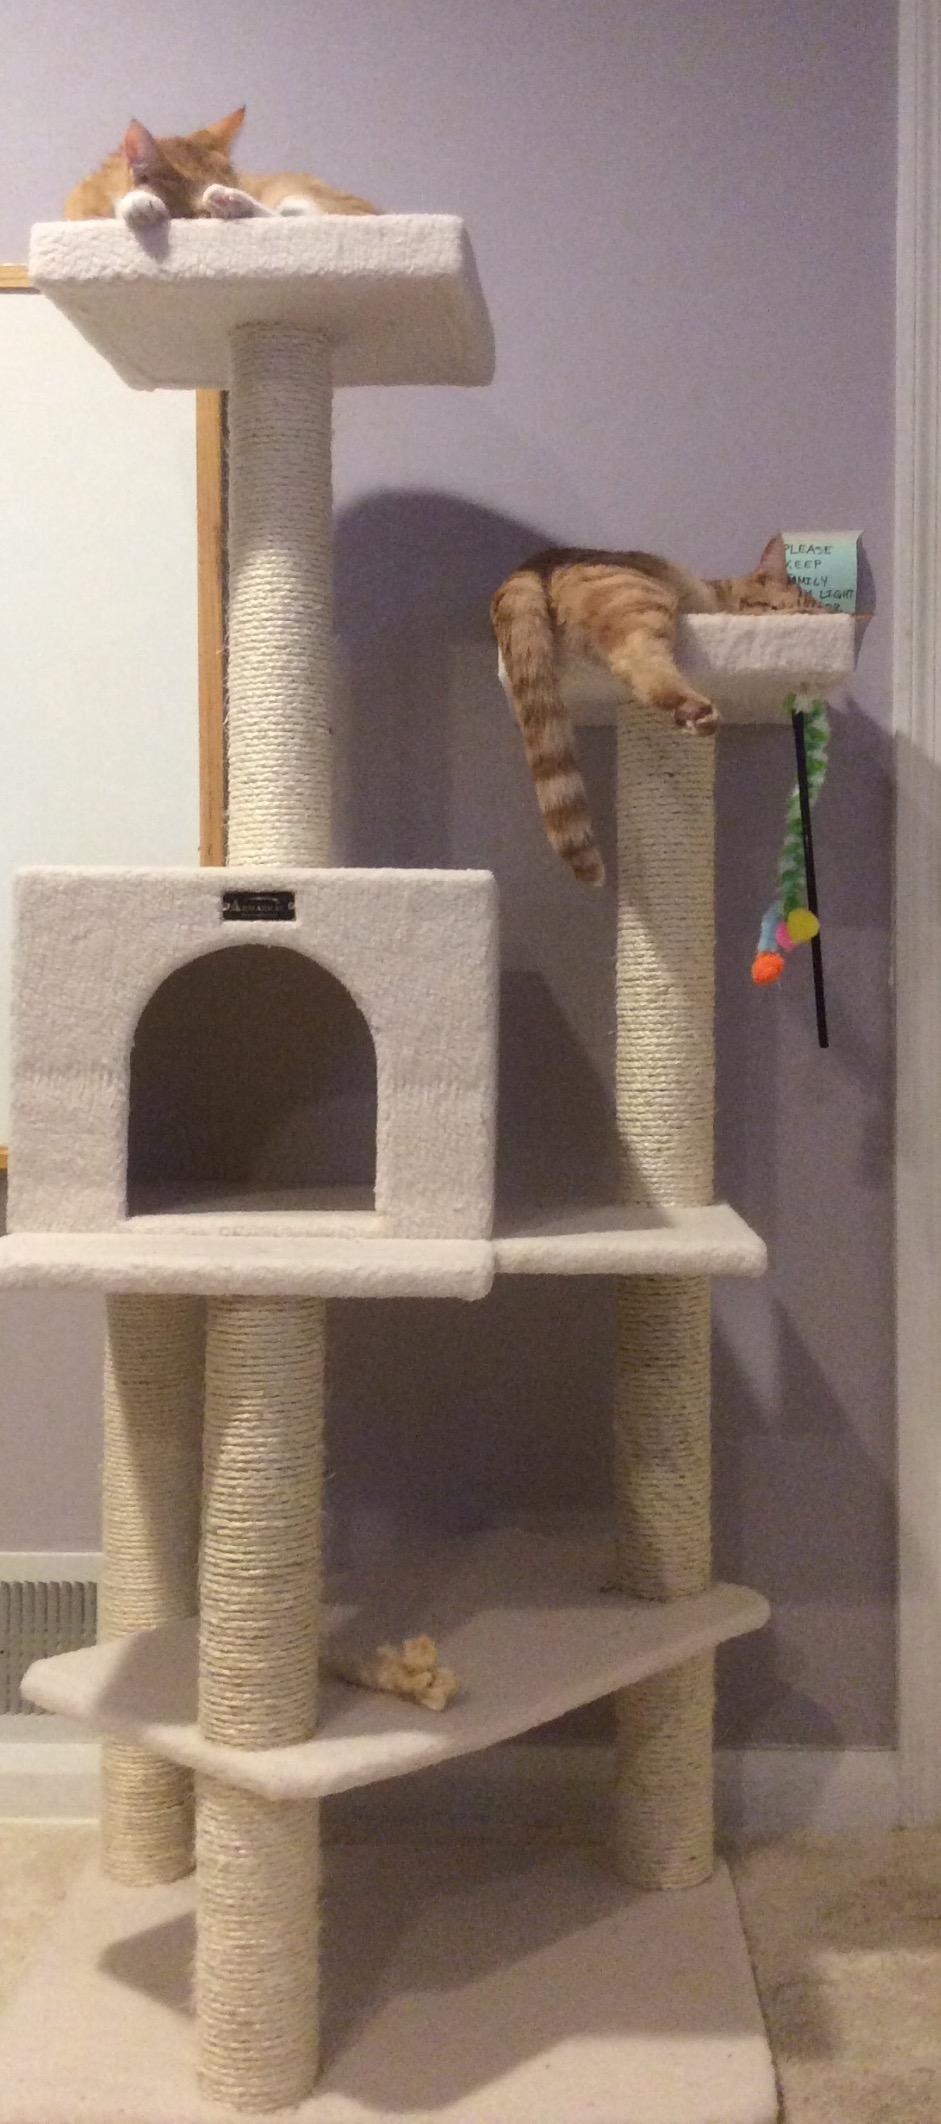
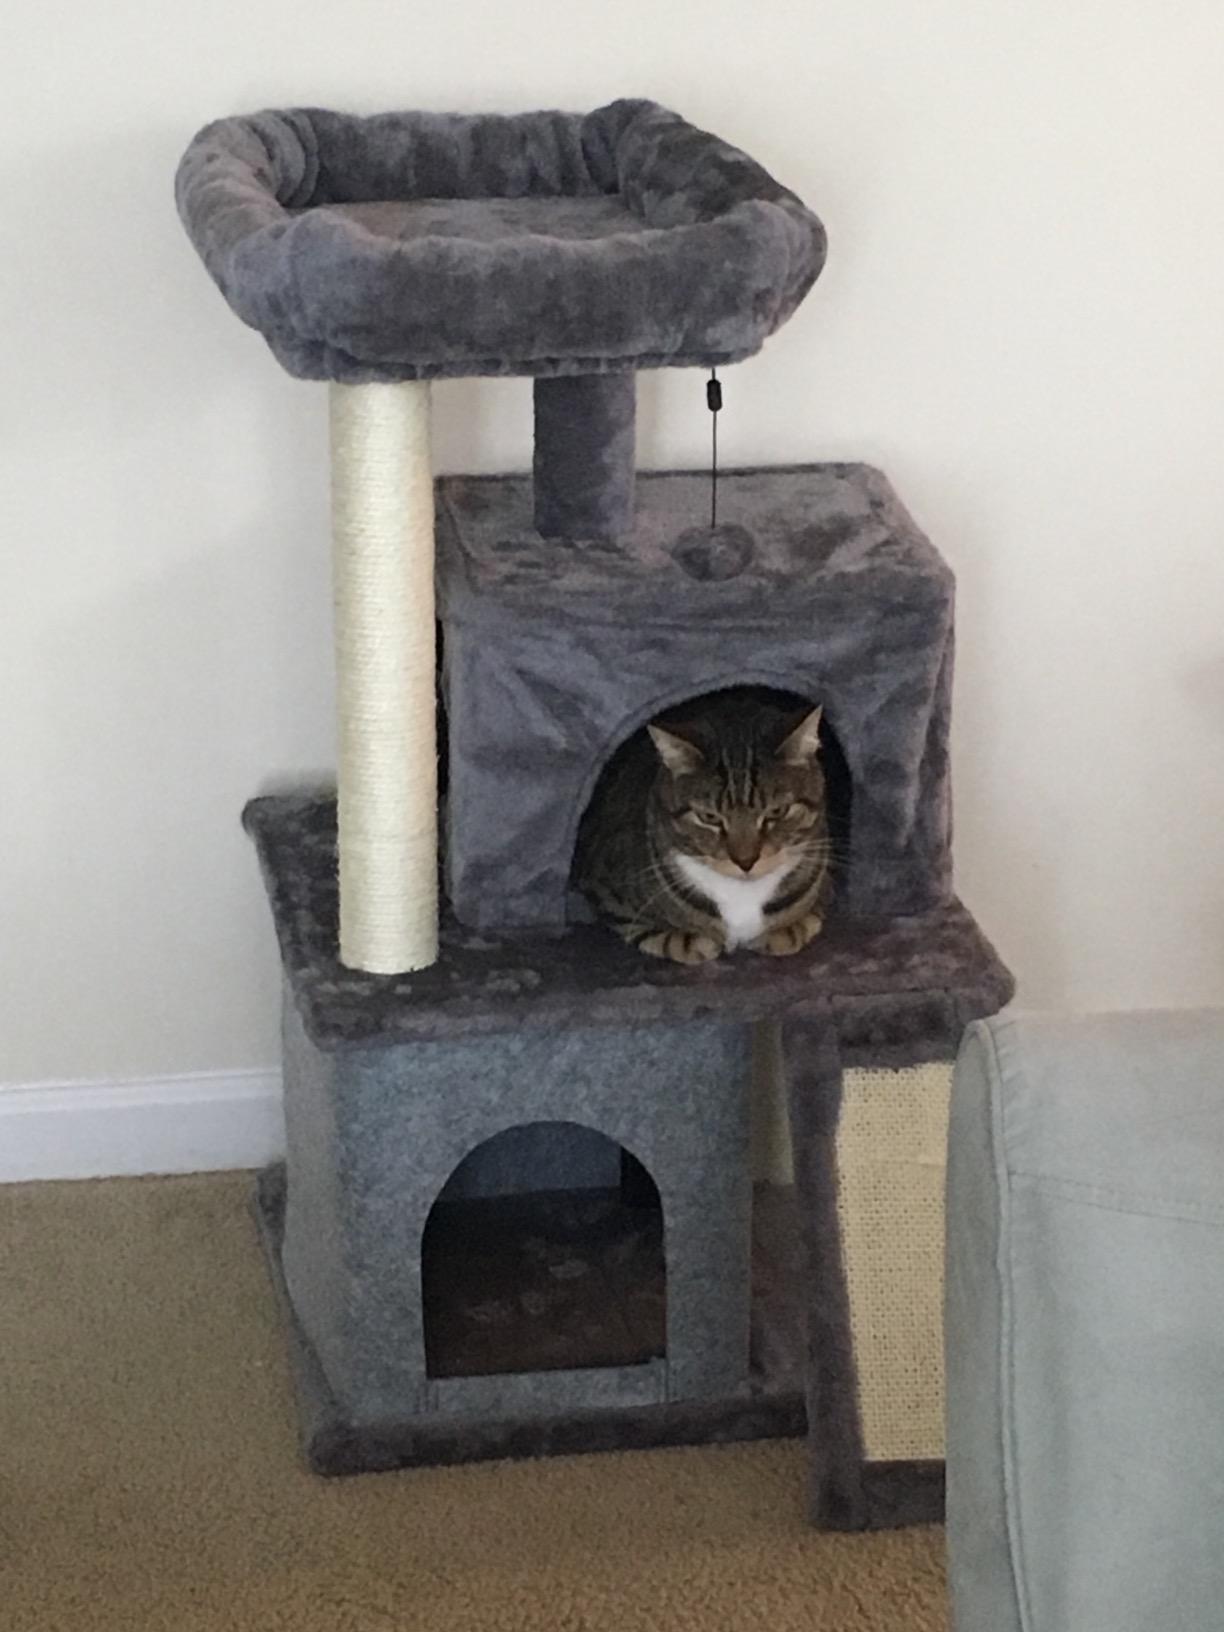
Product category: items_cat tree
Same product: no